Celaque National Park

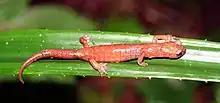
"Bolitoglossa celaque", an endangered lungless salamander, endemic to Honduras.

Between 1970 and 1980 The Honduran Forestry Development Corporation (HFDC) lead intense logging throughout Celaque's peaks. The result was a loss in biodiversity and vital resources to the communities. However, logging was not the only cause of loss of forests. The communities inside the park's perimeters have created open forest patches due to small-scale farming. The people of La Campa, a town close by, grew nervous and formed a grassroots organization to try to stop the logging. Their goal was met in 1987 when the National Congress of Honduras made Celaque a national park. By forming the park, some were nationally protected from logging, agriculture, outside incursion and market-related forestry exploitation.